Invictarx

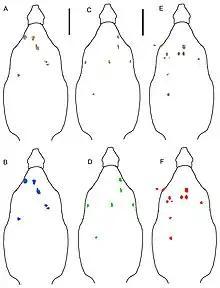
Osteoderm arrangement of "Invictarx"

One of the thoracic osteoderms referred to the holotype has a moderately rugose caudal margin and the offset of the keel indicates that the osteoderm was positioned on the sides. The surface texture of the thoracic osteoderms is consistent with the cervical and pectoral osteoderms. Another thoracic osteoderm is similar in shape but has a low, rounded, and poorly defined keel. The thoracic osteoderm has a “split” morphology, with a deep, sharply defined groove extending craniocaudally along the apex of the keel which differs the osteoderm from those of other nodosaurids. This osteoderms, along with another thoracic osteoderms assigned to one of the referred specimens, has a smooth, copiously pitted external surface texture that continues uninterrupted into a groove, which is also seen in "Anodontosaurus" and "Platypelta". The osteoderms shows a similar surface texture to the other osteoderms in the holotype specimen. The most complete thoracic osteoderm is small compared to the other osteoderms referred to the holotype and is only 5.1 cm wide. An osteoderm referred to UMNH VP 28350 was probably located near the midline of "Invictarx" based on the apparent symmetry and may have been a craniocaudally elongate element as osteoderms referred to "Europelta". Two partial osteoderms referred to the same specimen were positioned towards the sides in life based on the offset keels and pronounces keels that make the cross-sections shaped like scalene triangles. UMNH VP 28351 preserves four morphotypes of thoracic osteoderms and are also represented among the osteoderms of the holotype specimen and UMNH VP 28350. The first morphotype includes two partial osteoderms that are very thick with flat bases and sharp, prominent midline keels. The two osteoderms would have been situated near the midline of "Invictarx" based on the midline positions of the keels. The second morphotype consists of more laterally positioned osteoderms with offset keels and are the most abundant class of osteoderm in UMNH VP 28351. The third morphotype includes one osteoderm which exhibits a deep groove extending craniocaudally along the apex of the keel. The osteoderm is similar to a thoracic osteoderm referred to the holotype and both share nearly flat bases, smooth external surface texture with numerous pits, and a low, rounded keel. The fourth morphotype is represented by numerous flat, thin osteoderms that have highly rugose margins.